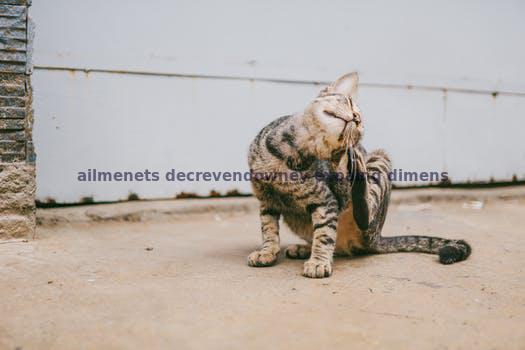
Label: Watermark